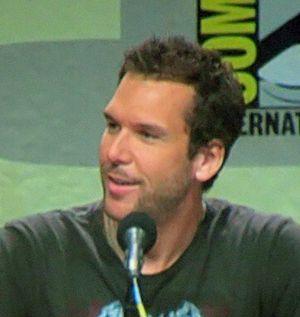
Charlie, les filles lui disent merci ou Le Porte-Bonheur au Québec est une comédie américaine réalisée par Mark Helfrich, sortie en 2007.